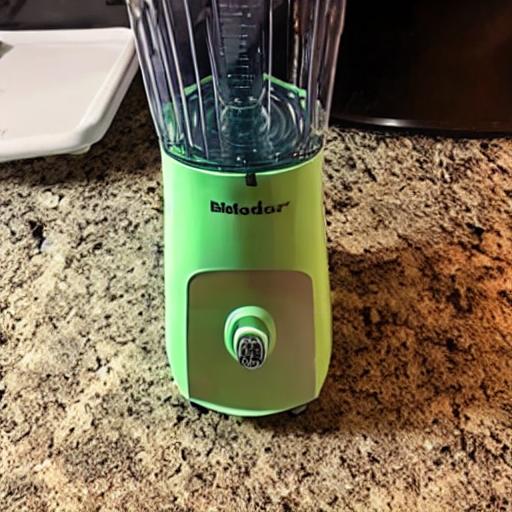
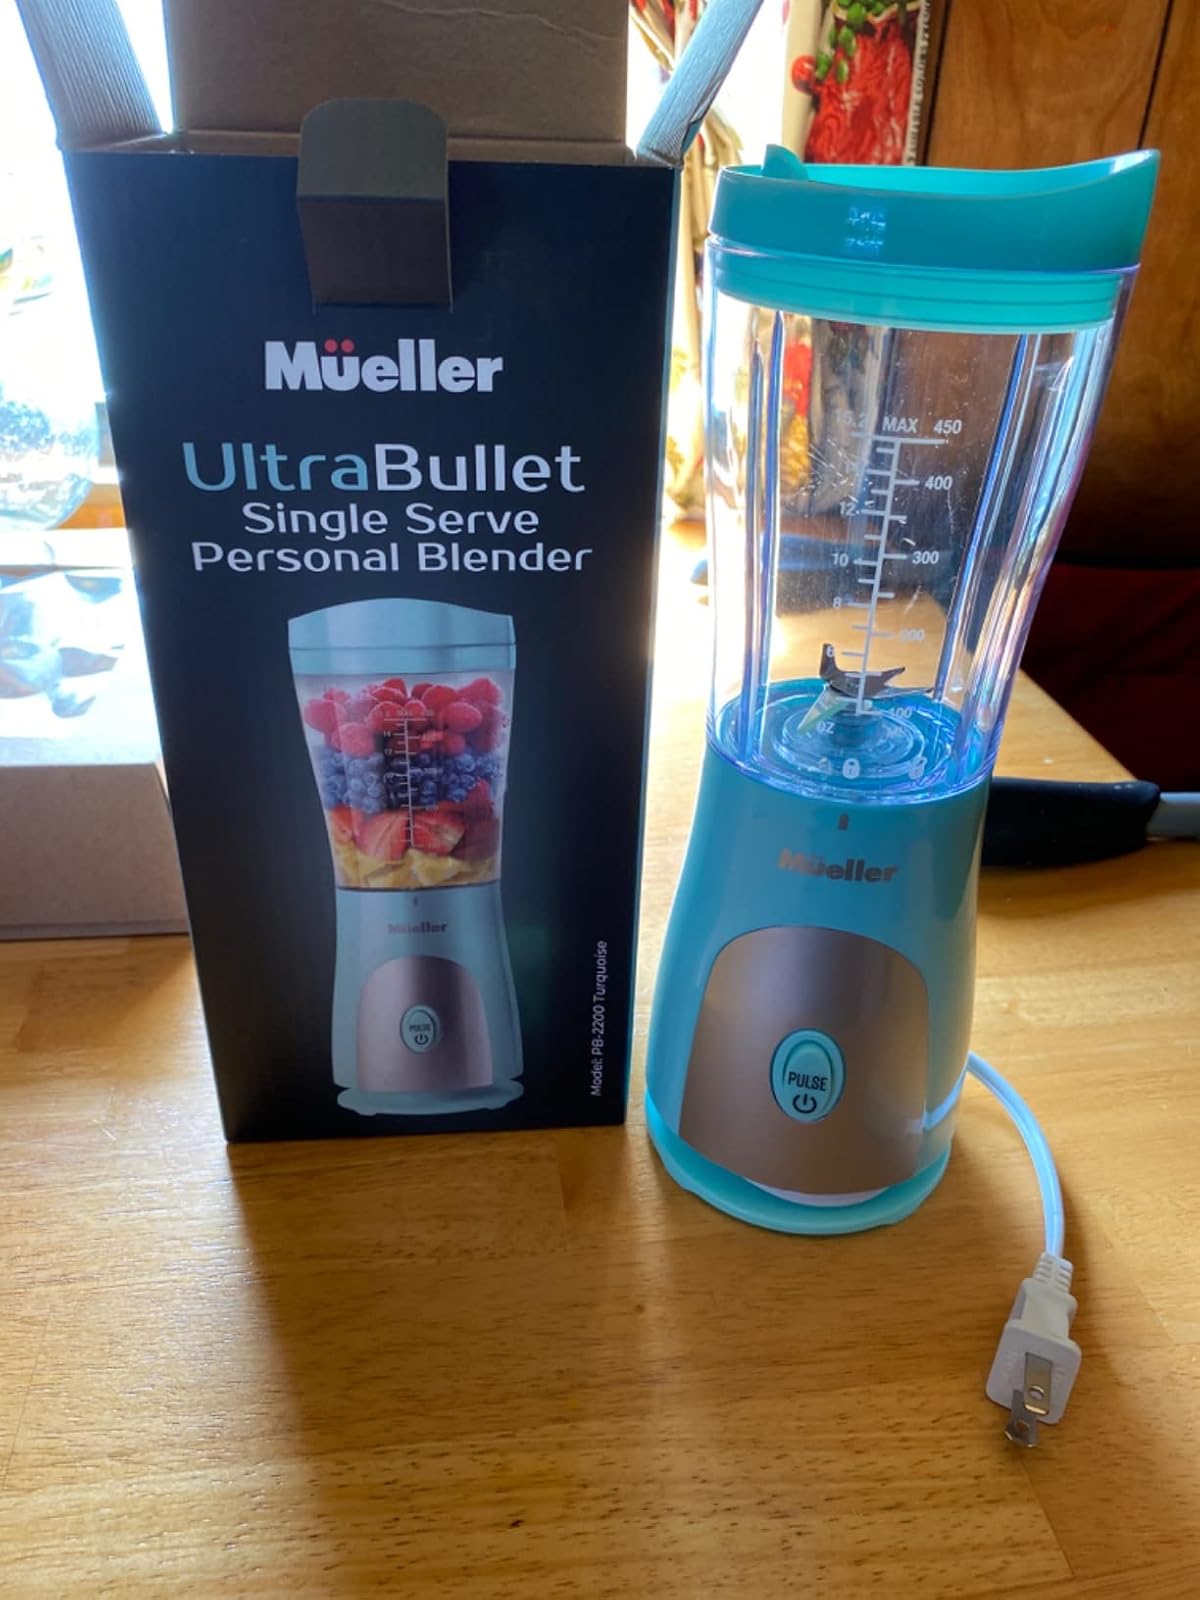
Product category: items_blender
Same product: no